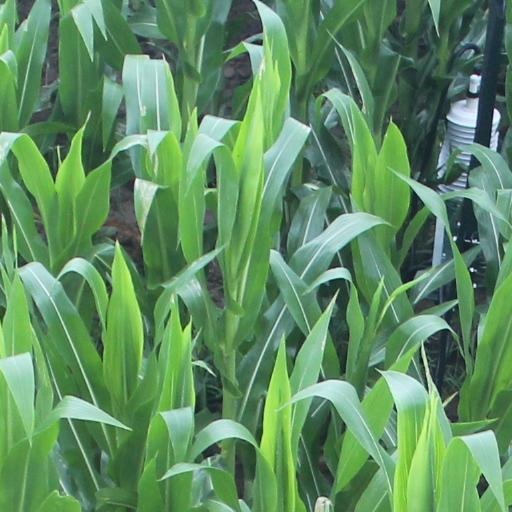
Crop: maize; corn